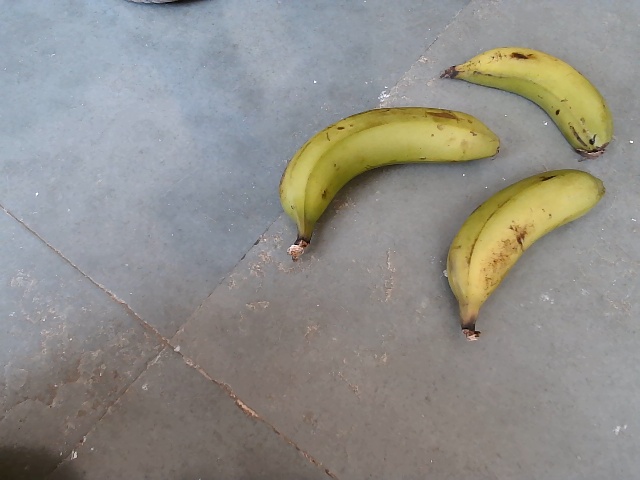
Label: Raw_Banana